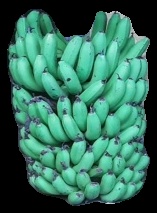
Variety: pachbale
Grade: grade1